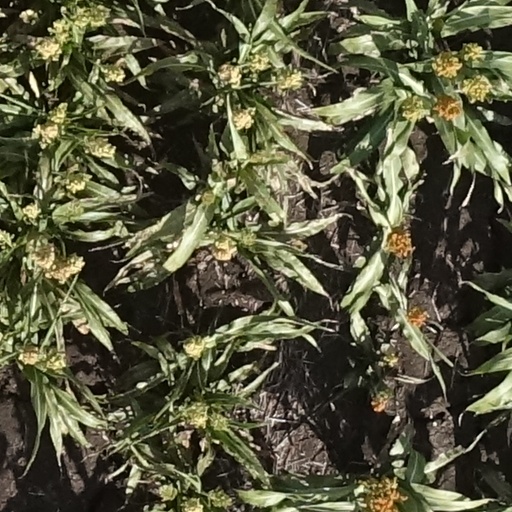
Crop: sorghum